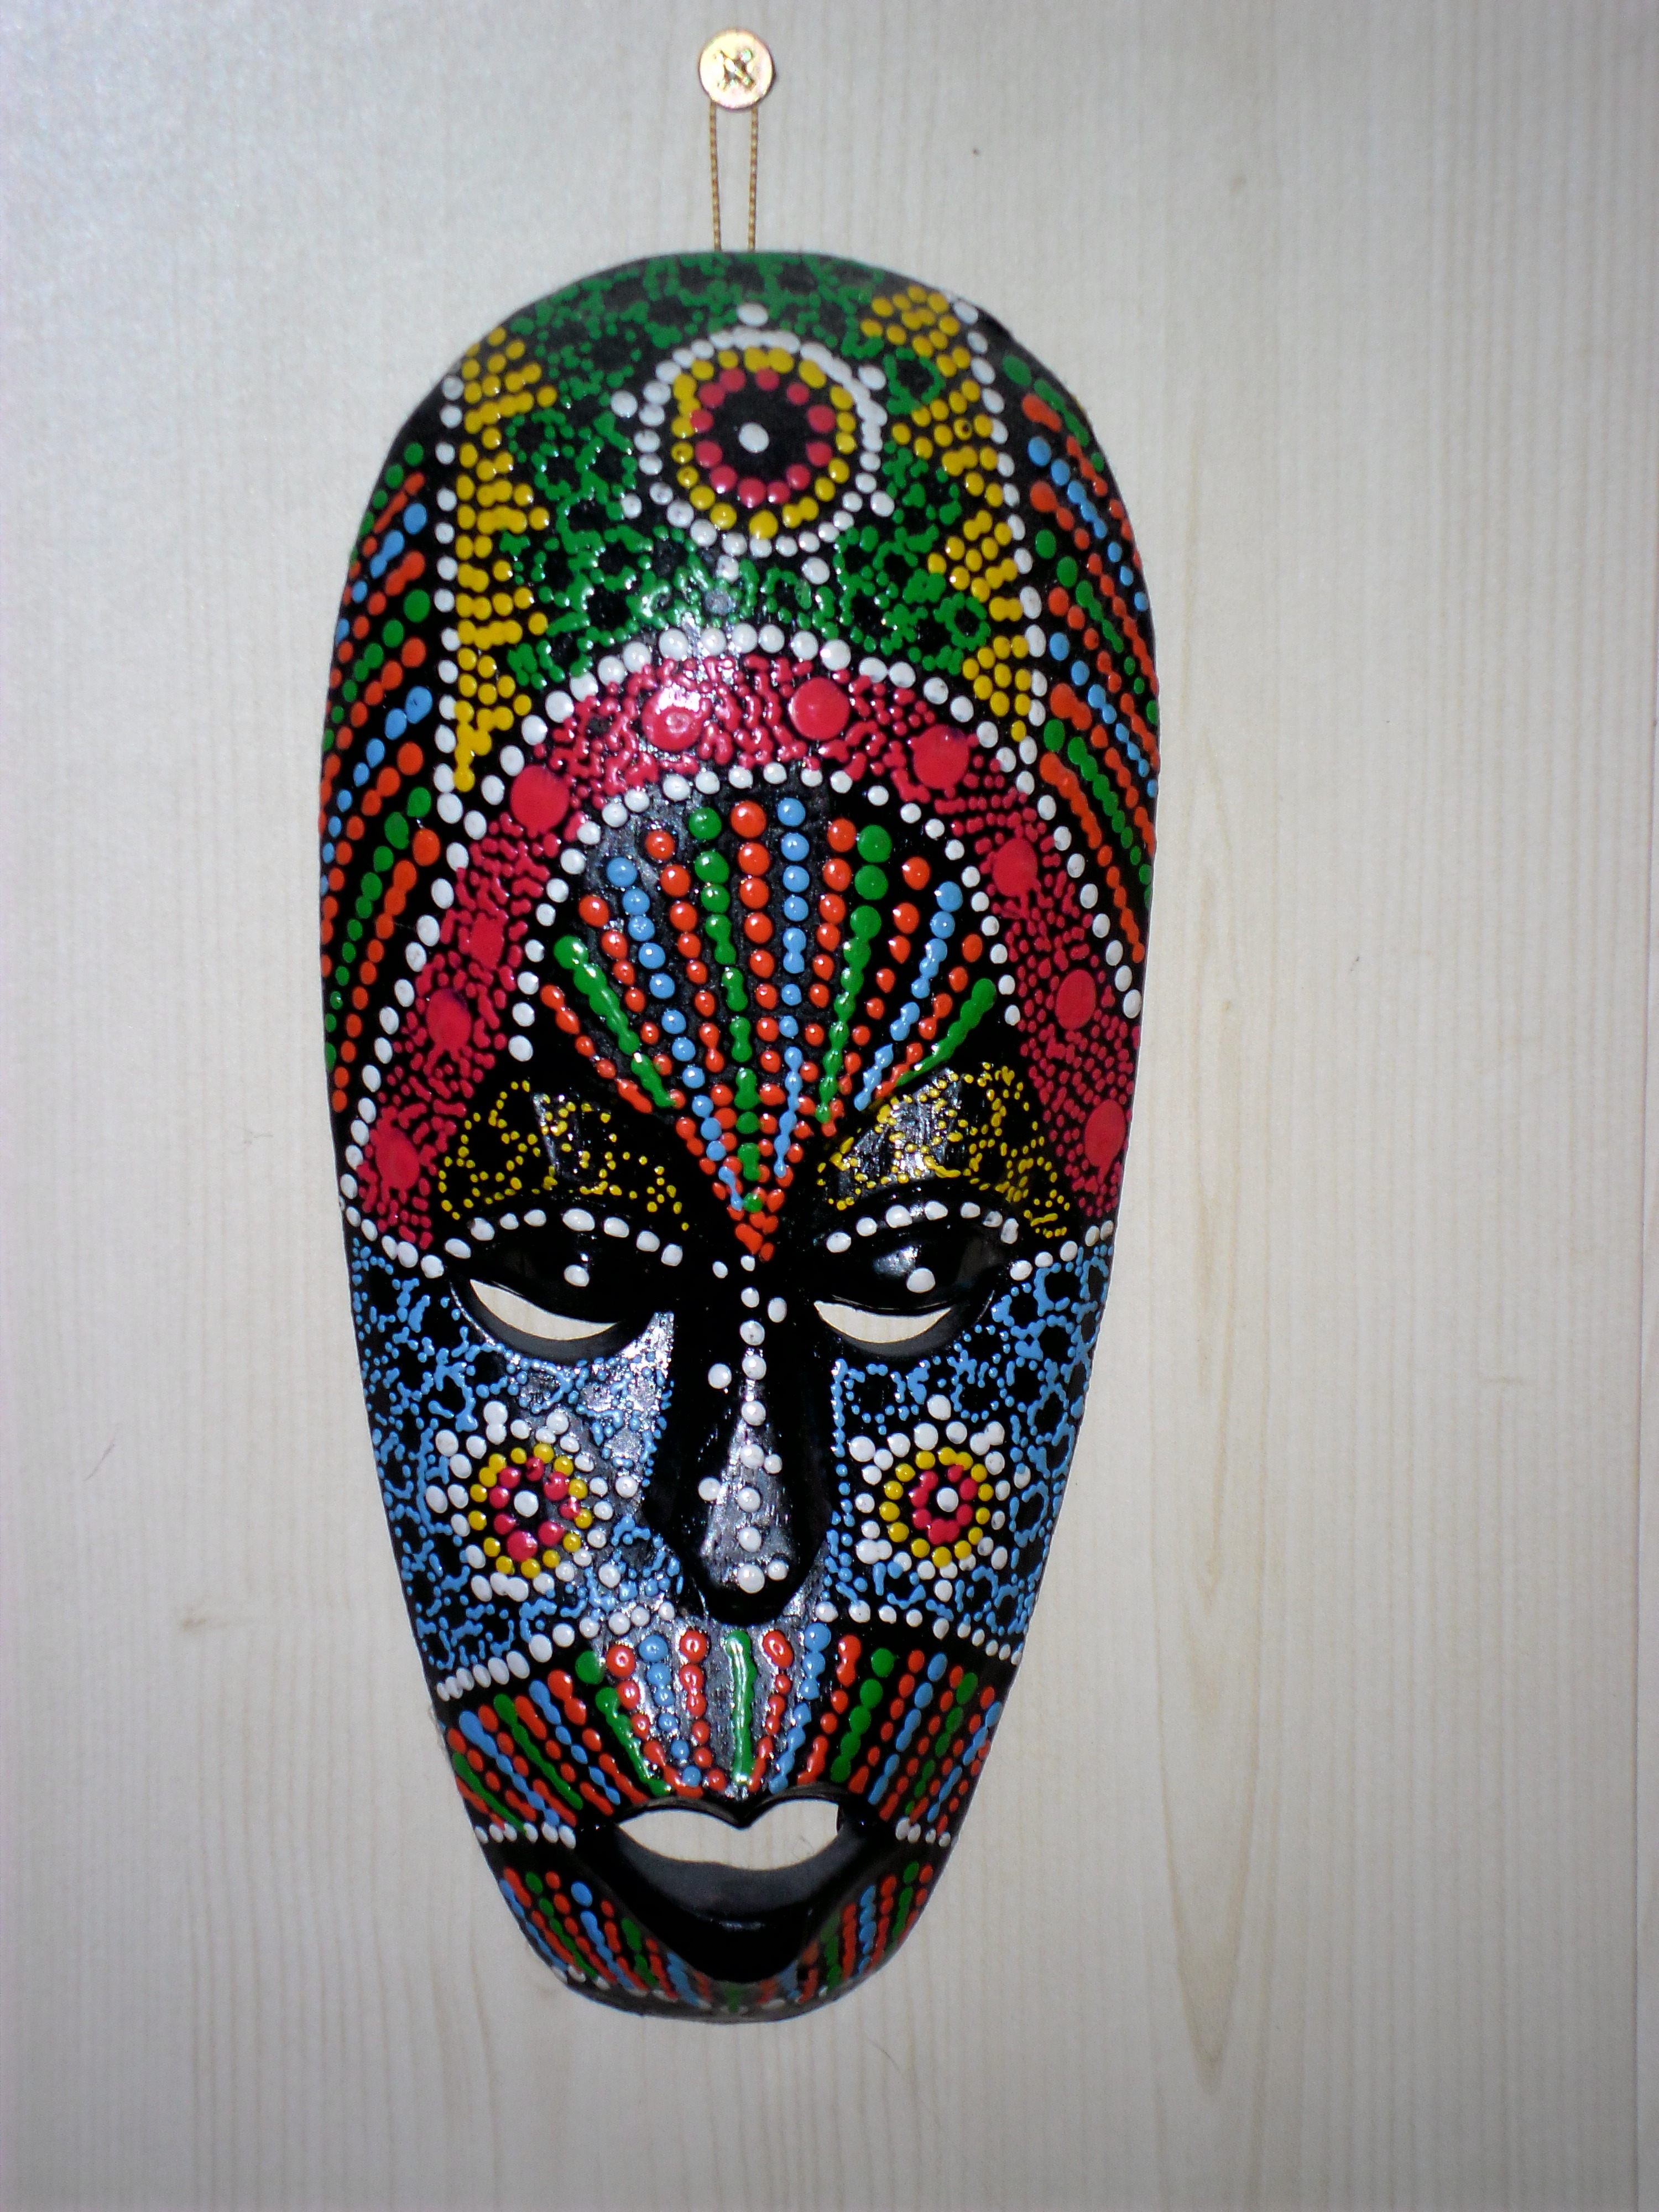
glass, native, art, mask, india